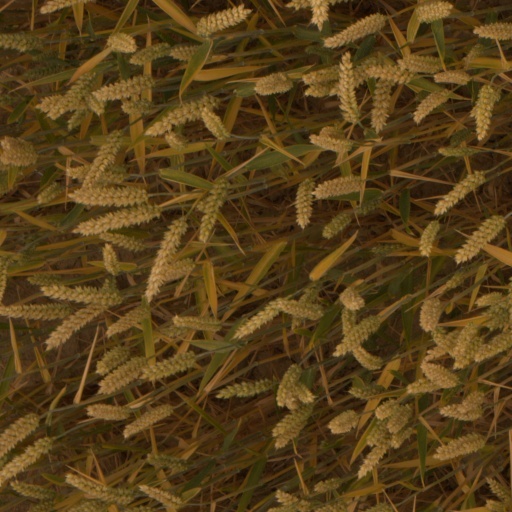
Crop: wheat